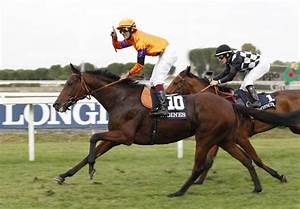
Label: cavallo